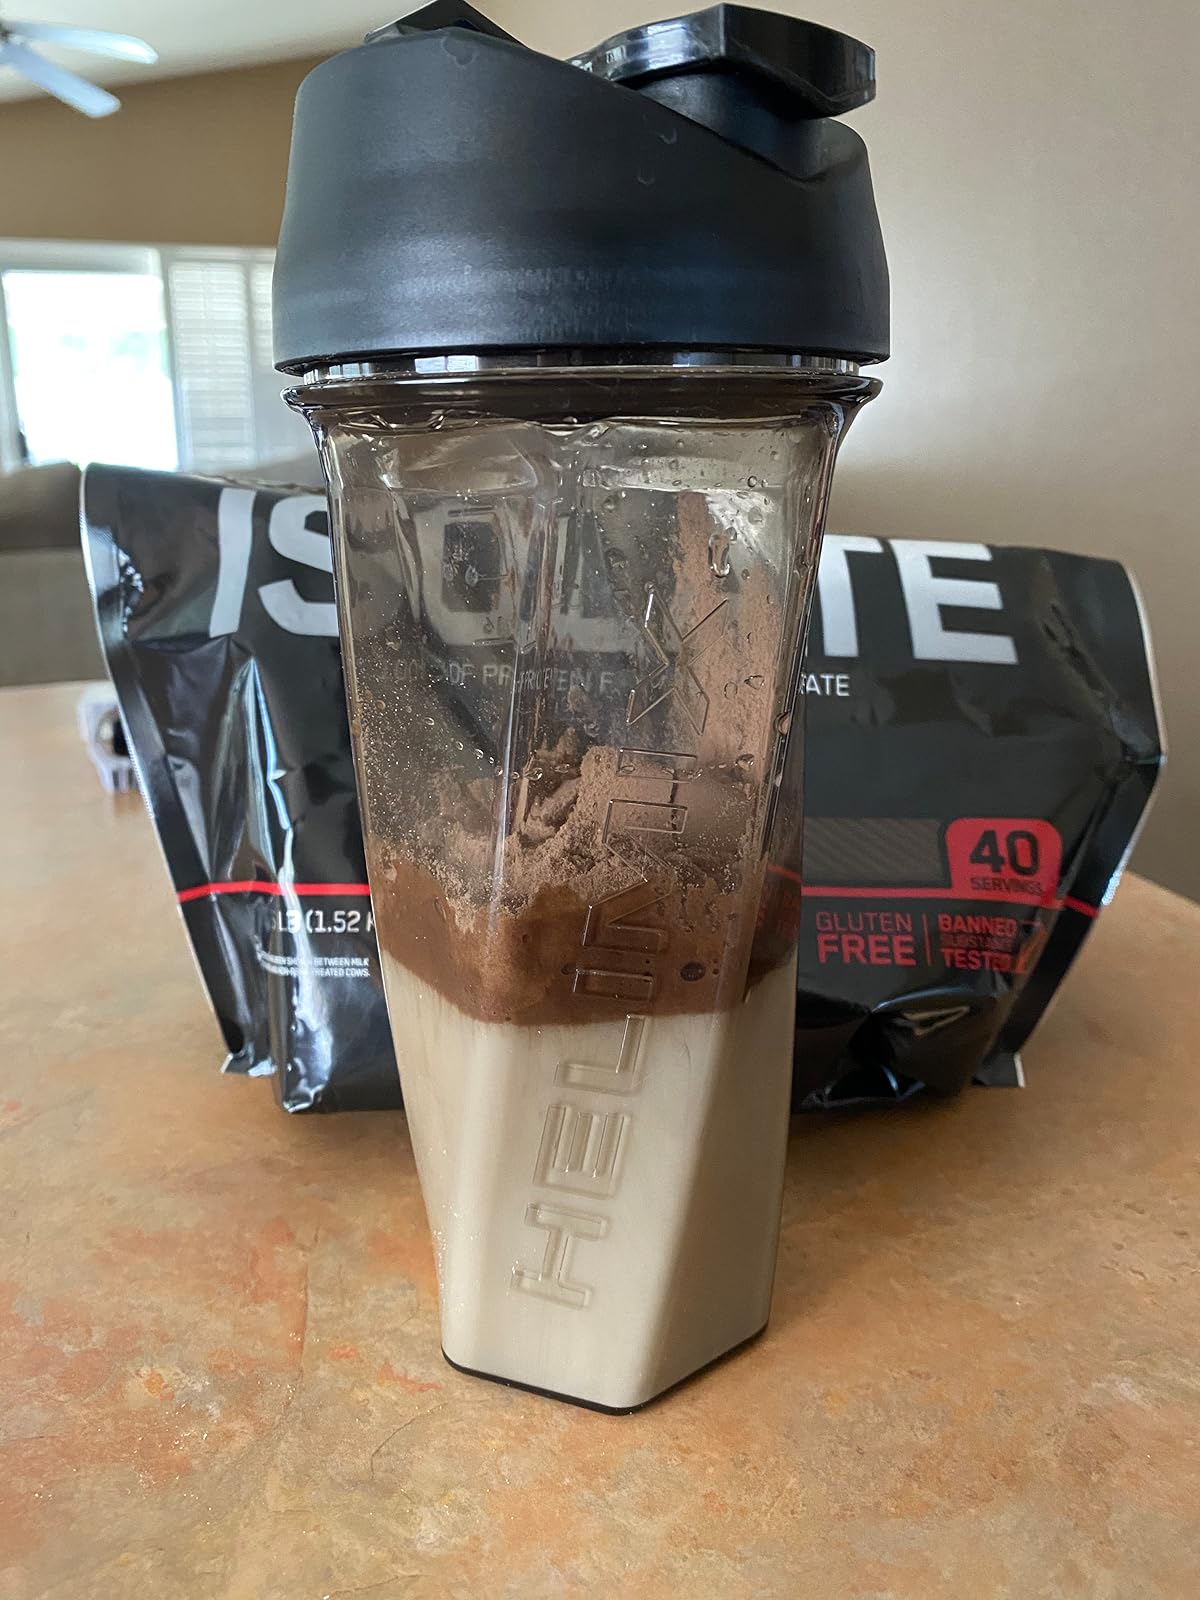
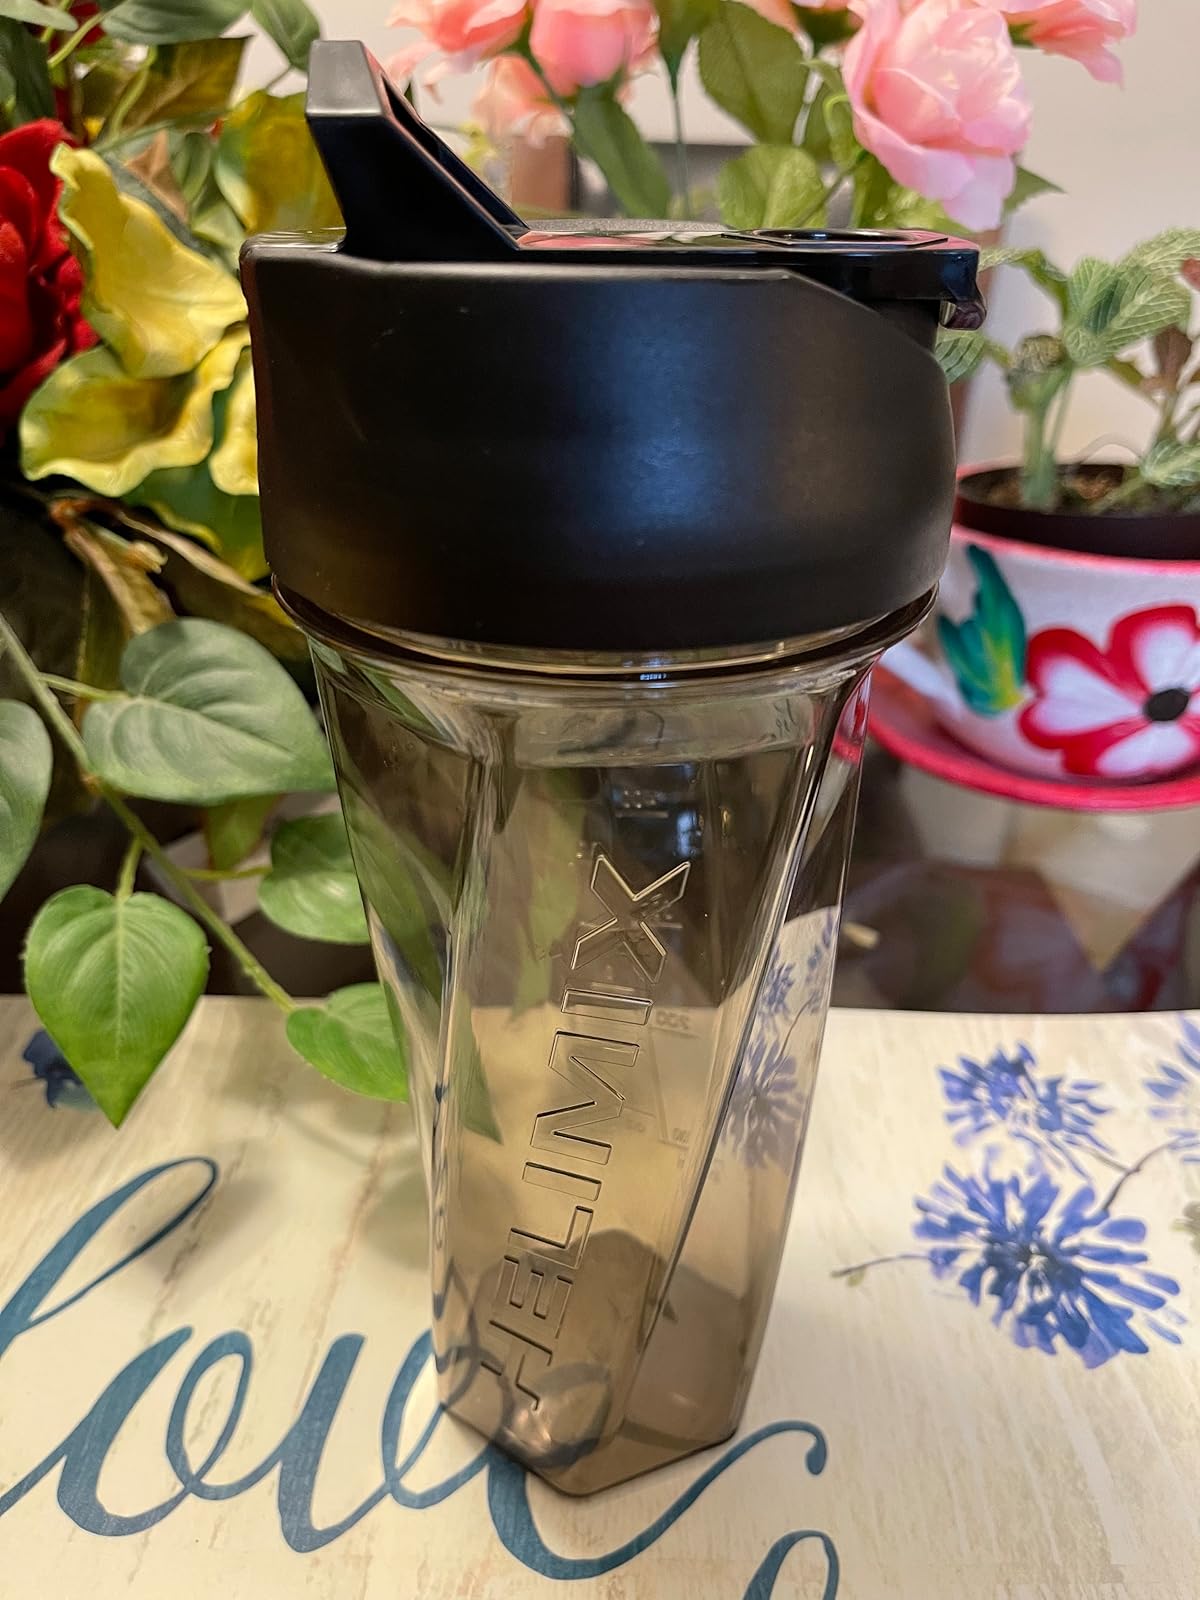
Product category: items_blender
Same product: yes